Israeli support for Iran during the Iran–Iraq war

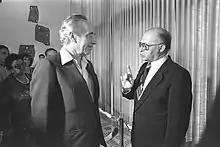
Israeli prime ministers Menahem Begin (right), Yitzhak Shamir (not shown), and Shimon Peres (left) were the key Israeli leaders during the war.

Following the start of the war, Israel sought permission from the United States to sell to Iran necessary American-made military equipment. The newly elected Ronald Reagan administration in beginning of 1981 at the time of the release of the American embassy hostages gave covert consent to Israel to sell unsophisticated American-made military equipment to Iran; even though officially, the Reagan administration staunchly opposed any weapon sales to Iran. Robert McFarlane, who was Counselor of the State Department, coordinated the Israeli–U.S. agreement between Israeli Prime Minister Menachem Begin and U.S. Secretary of State Alexander Haig.